The Car of Chance

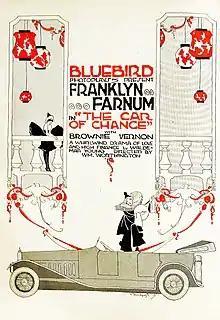
Motion Picture News Move ad

The Car of Chance is a 1917 American silent drama film directed by William Worthington and starring Franklyn Farnum, Agnes Vernon and Helen Wright.